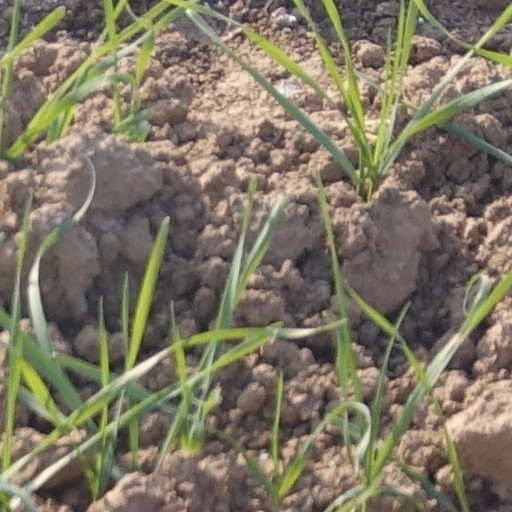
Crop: wheat